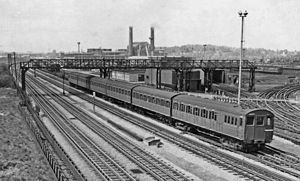
Metropolitan Railway / Rullende materiel / Elektriske togsæt
Et litra T-togsæt ved Neasden.
"Metropolitan Railway var en passager- og godsjernbane, der betjente London fra 1863 til 1933. Hovedstrækningen gik mod nordvest fra hovedstadens finansielle hjerte i City til hvad der skulle blive til Middlesex-forstæderne. Den første bane forbandt fjernbaneendestationerne Paddington, Euston og King's Cross til City. Den første strækning blev anlagt under New Road ved brug af ""cut-and-cover""-metoden mellem Paddington og King's Cross og i tunnel og afgravninger langs Farringdon Road fra King's Cross til nær Smithfield, tæt på City. Den åbnede for offentligheden den 10. januar 1863 med gasbelyste trævogne trukket af damplokomotiver, verdens første dedikerede underjordiske passagerjernbane.